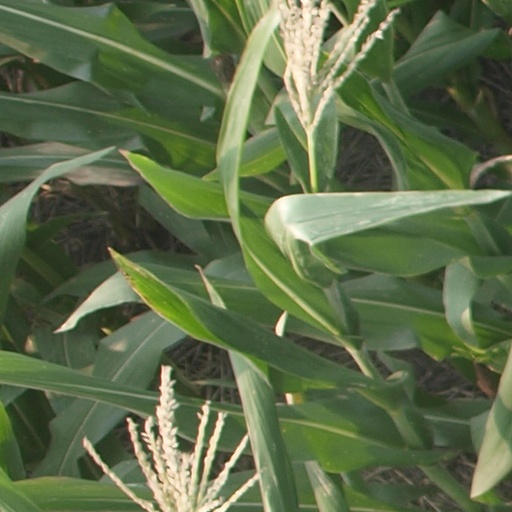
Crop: maize; corn